Brussels

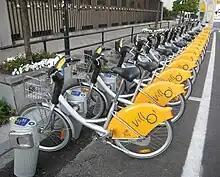
Villo! shared bicycles in Brussels

Science and technology in Brussels is well-developed with the presence of several universities and research institutes. The Brussels-Capital Region is home to several national science and technology institutes including the National Fund for Scientific Research (NFSR), the Institute for the Encouragement of Scientific Research and Innovation of Brussels (ISRIB), the Royal Academies for Science and the Arts of Belgium (RASAB) and the Belgian Academy Council of Applied Sciences (BACAS). Several science parks associated with the universities are also spread over the region.